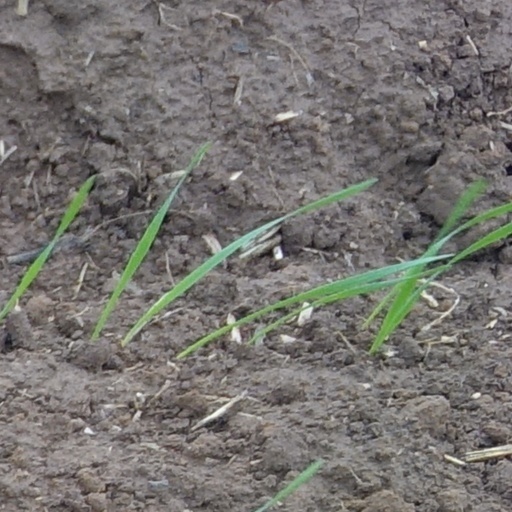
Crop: wheat